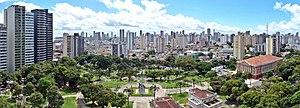
Parc de la République, Belém, Pará, Brésil.Português: Praça da República (Belém)